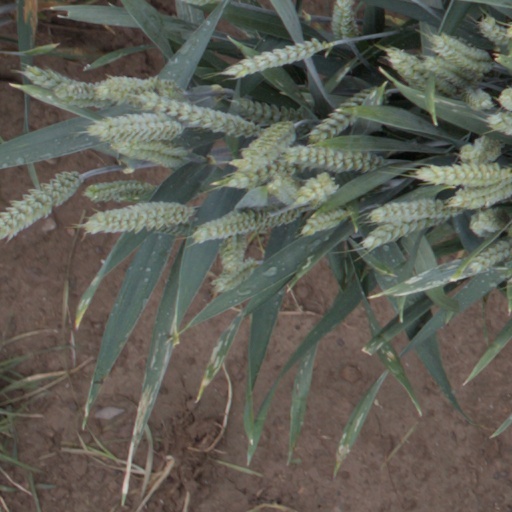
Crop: wheat